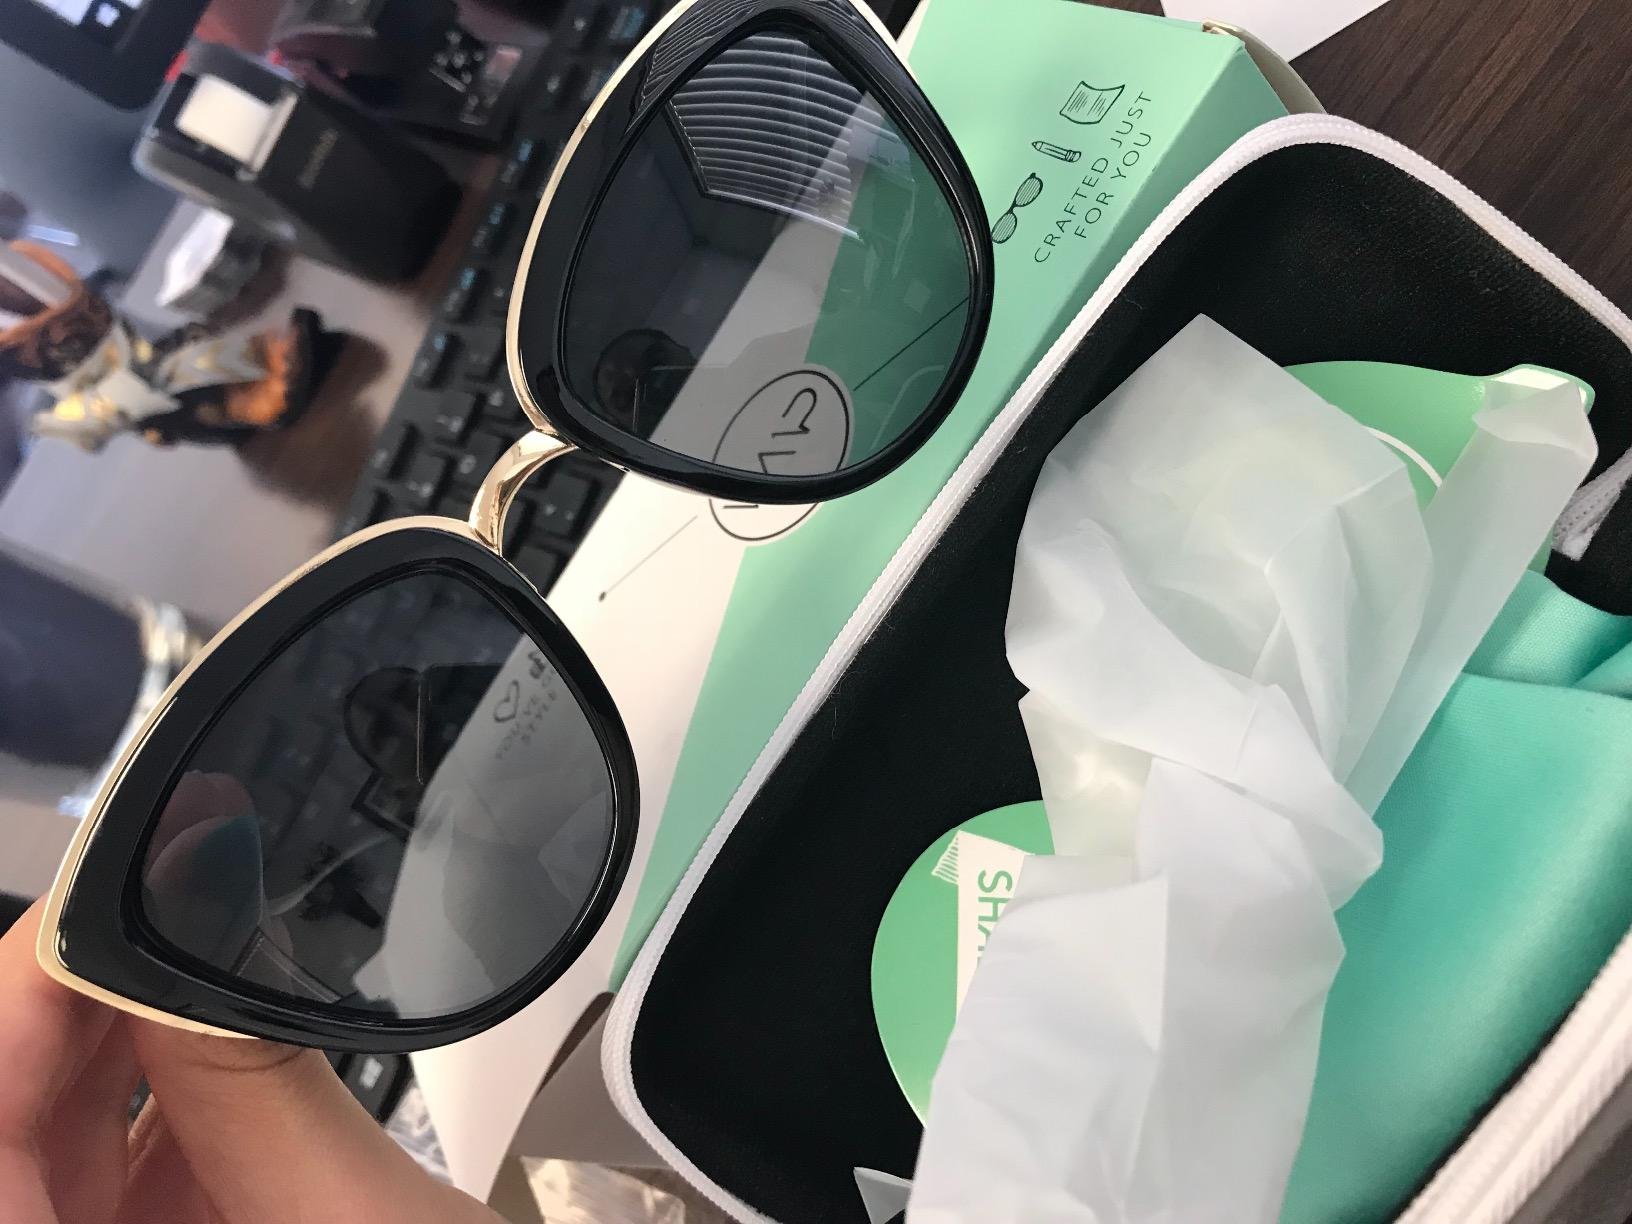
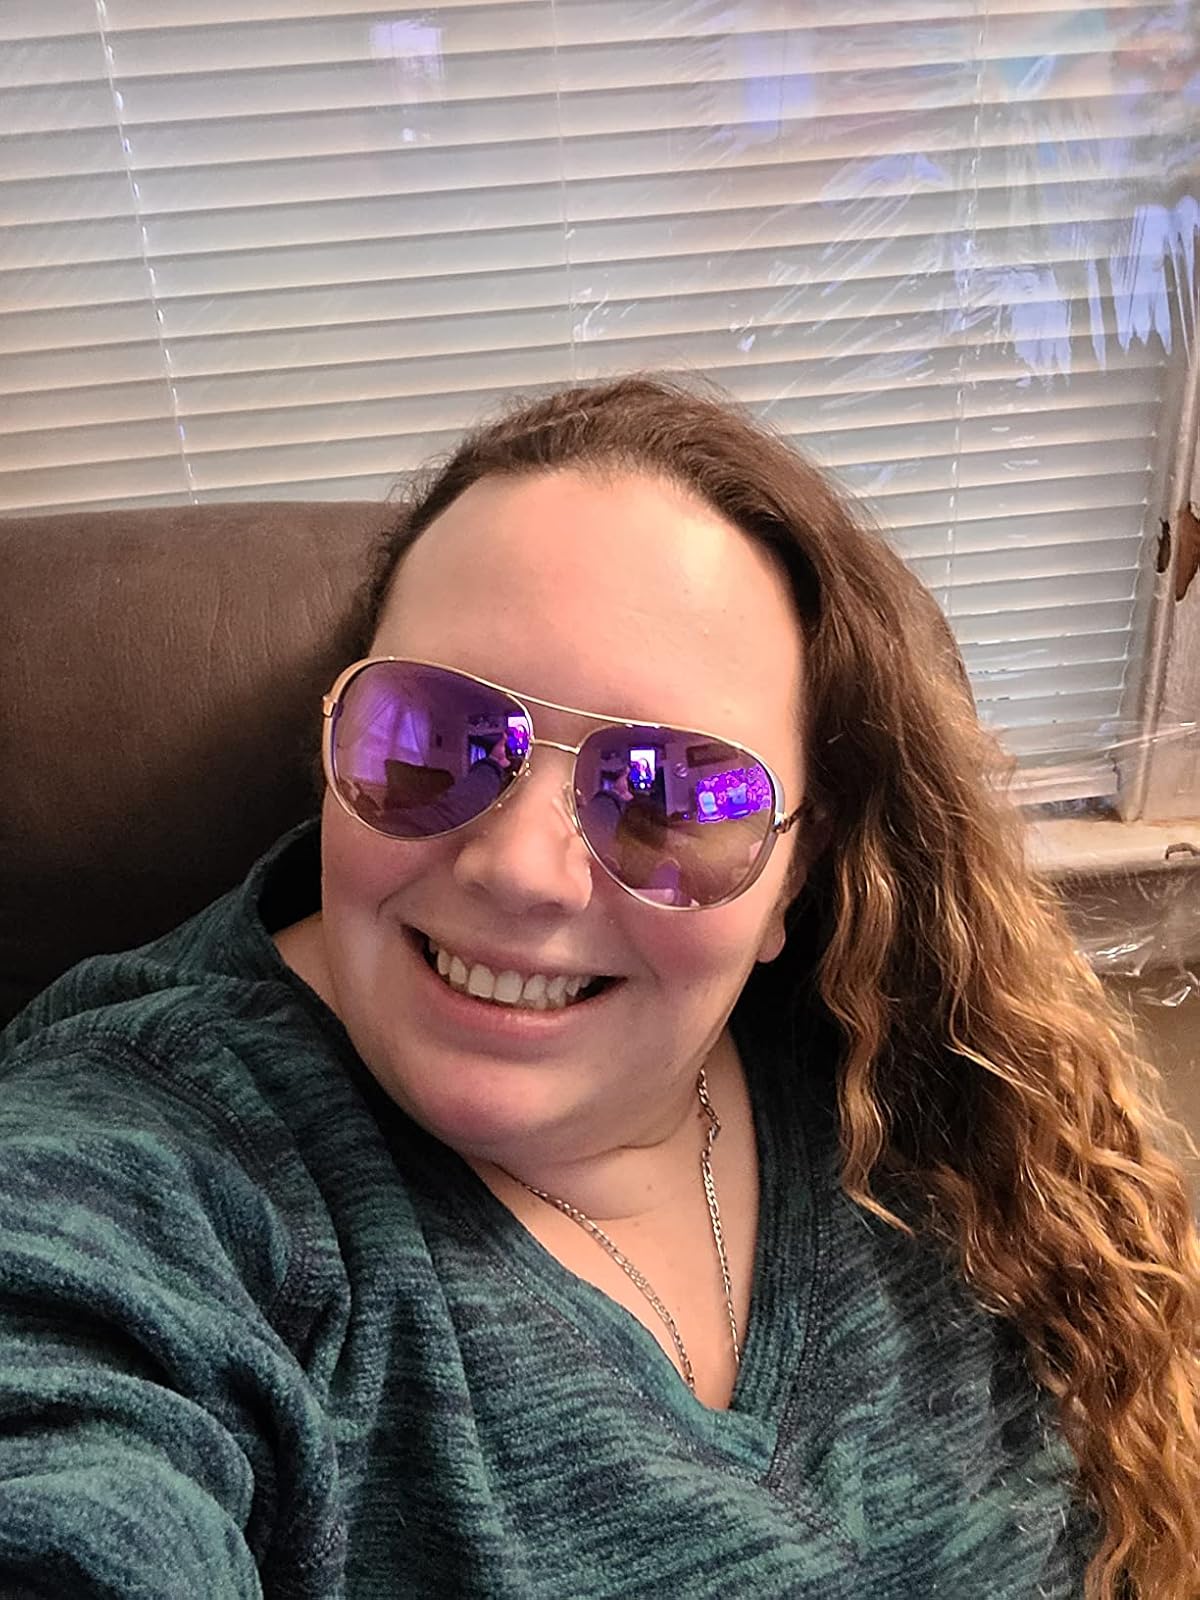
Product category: accessories_sunglasses
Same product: no